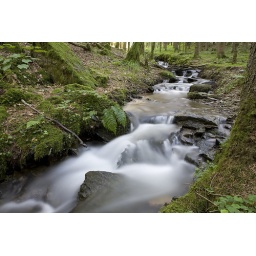
small water streem in a forest